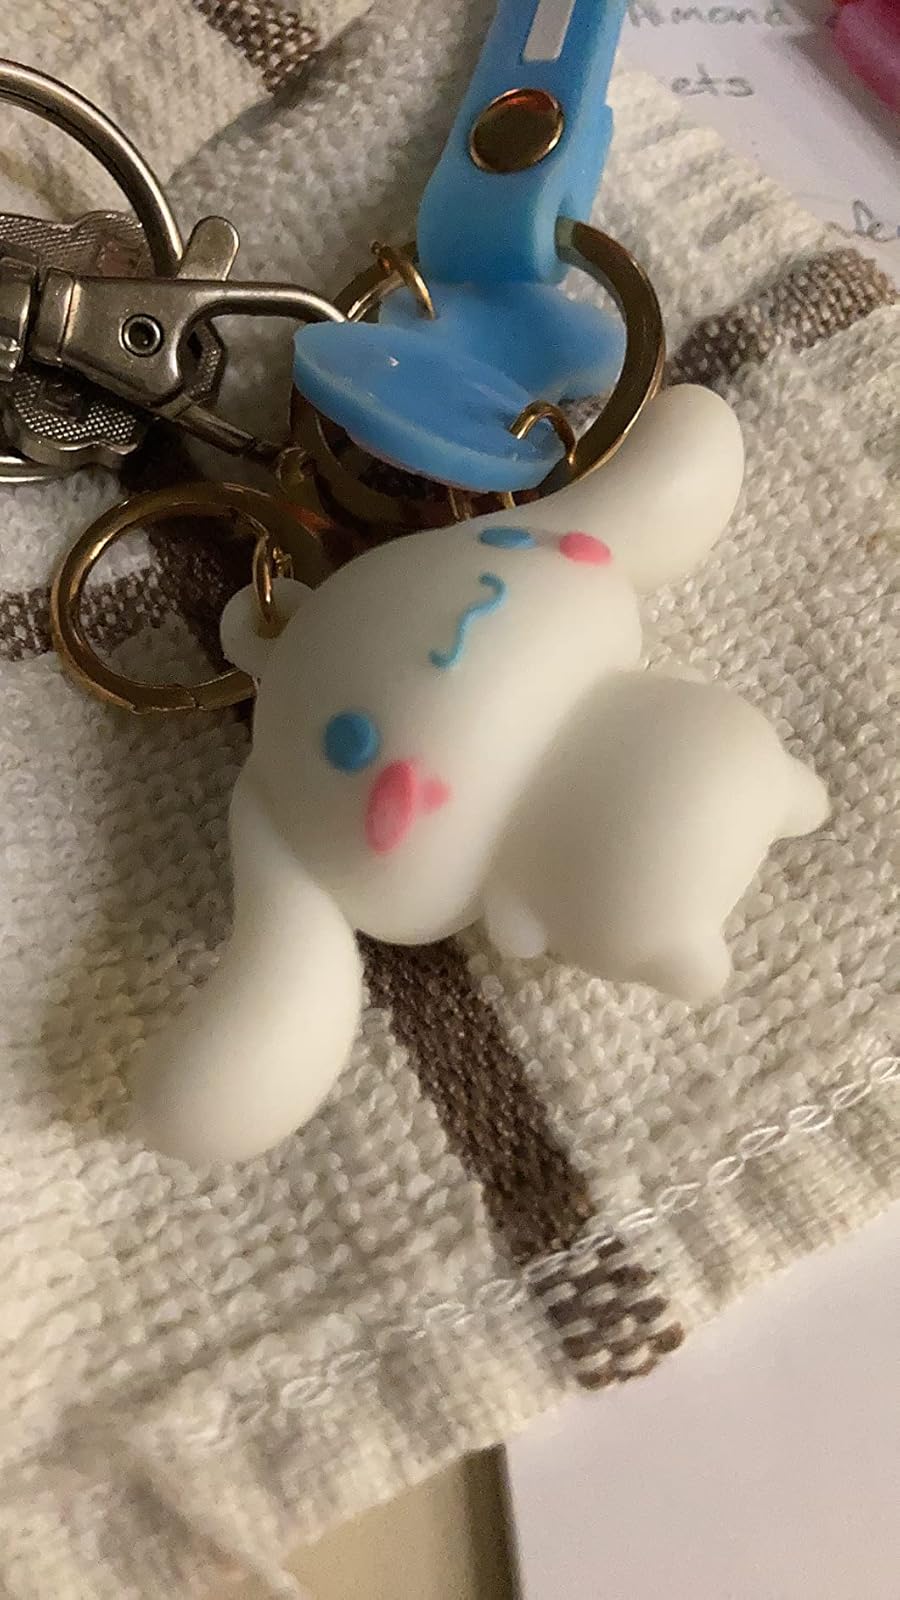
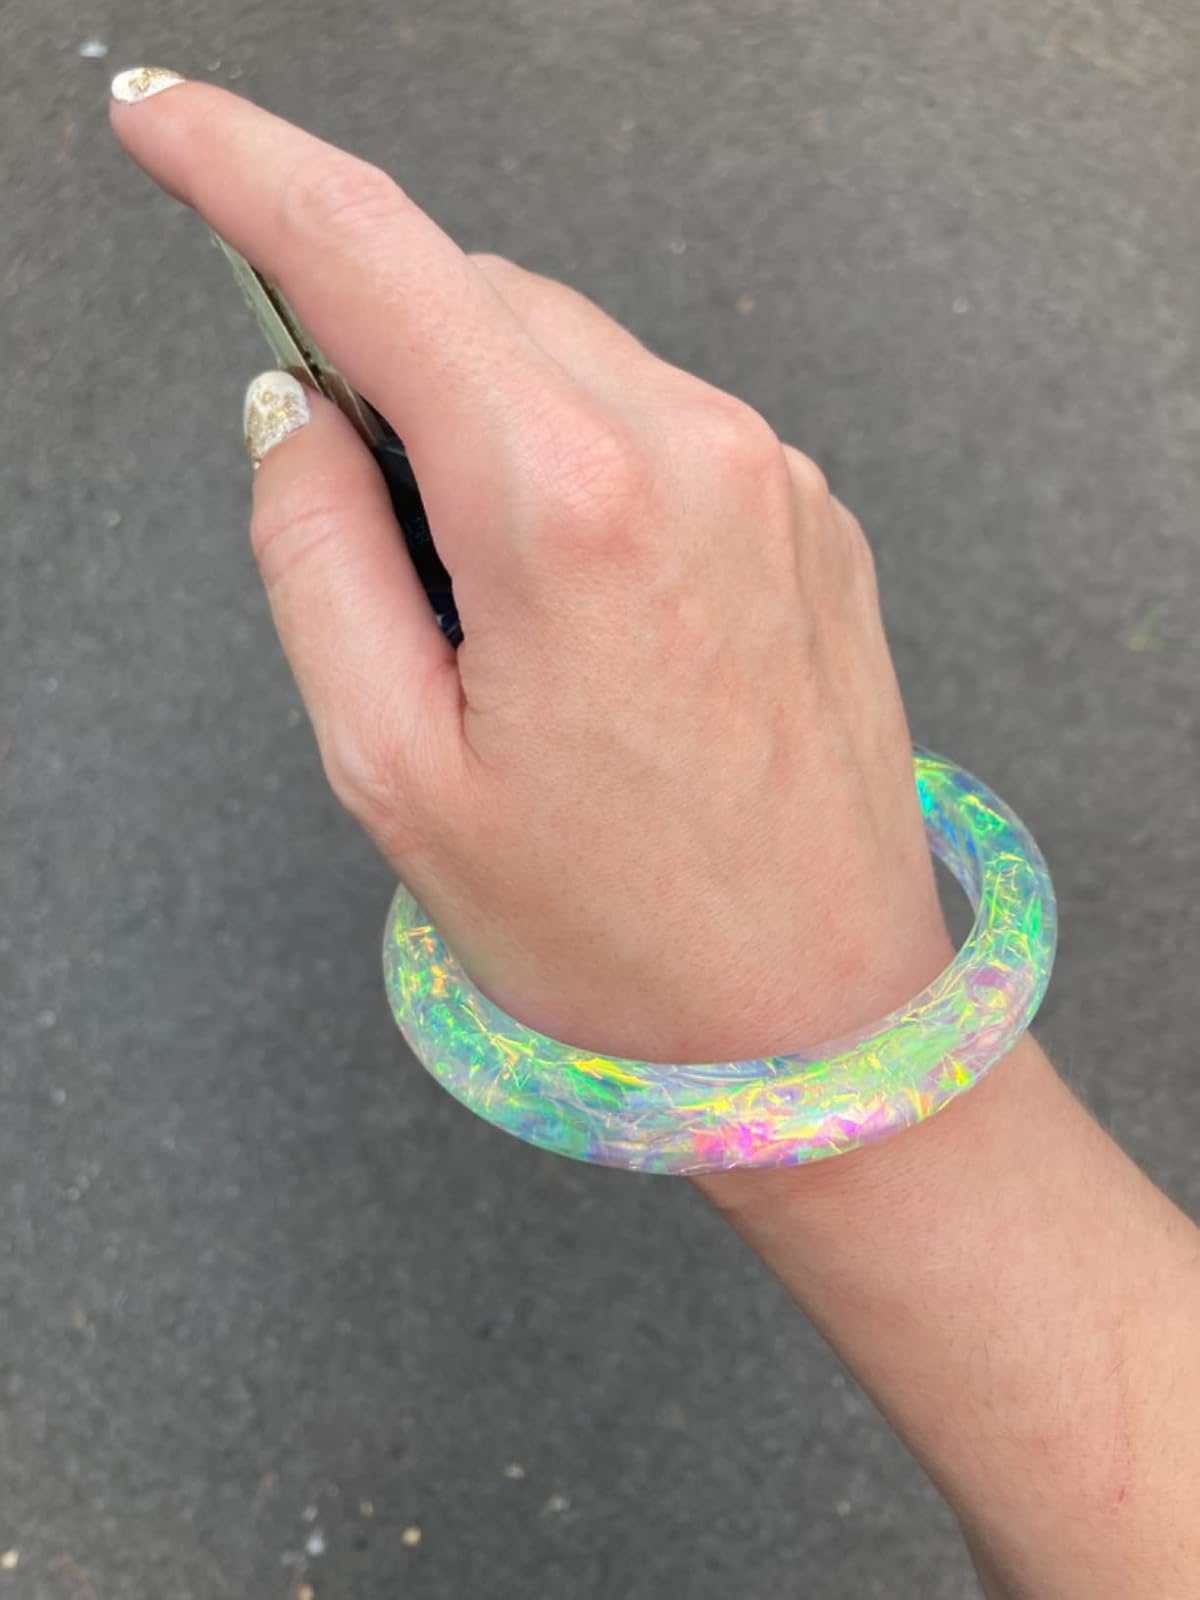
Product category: accessories_keychain
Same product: no